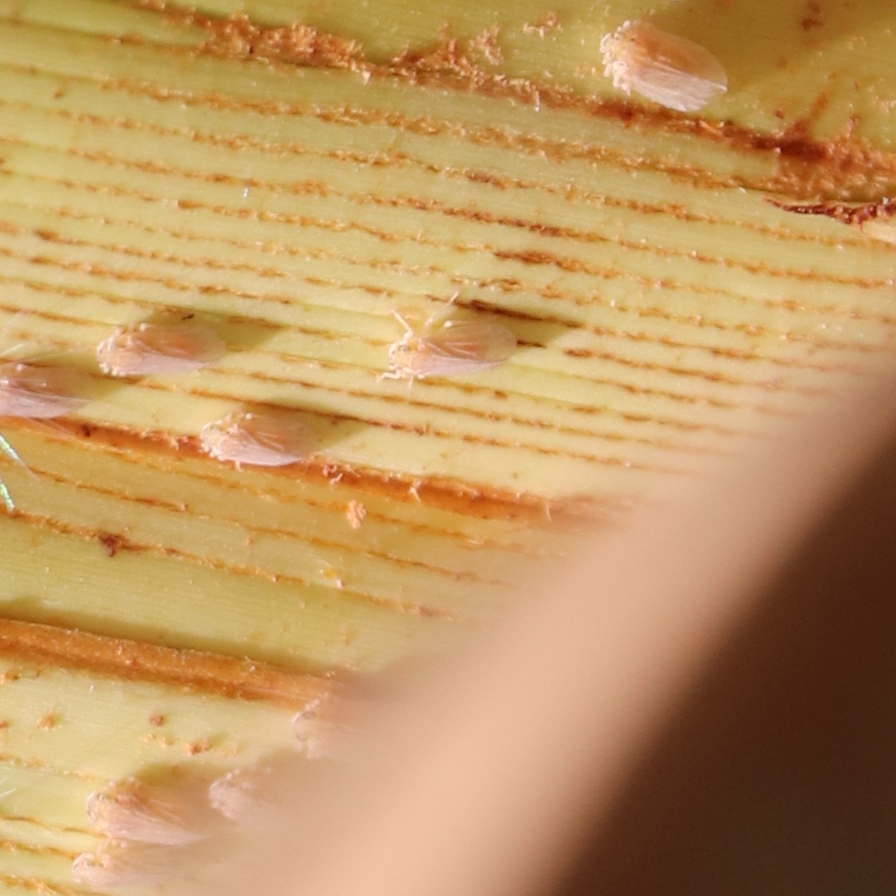
Label: Bug